Westfield Southland

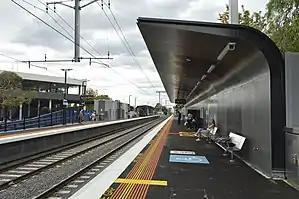
Southland railway station

Westfield Southland features up to 400 tenants including major retailers such as Myer, David Jones, Coles Supermarkets, Woolworths Supermarkets, Aldi, Target Australia, Big W, Kmart Australia, Harris Scarfe, and Village Cinemas. The mini major retailers include JB Hi-Fi, Best & Less, Sephora, Cotton On Super Store, Rebel Sport, Apple, Toymate and Timezone and Zone Bowling.